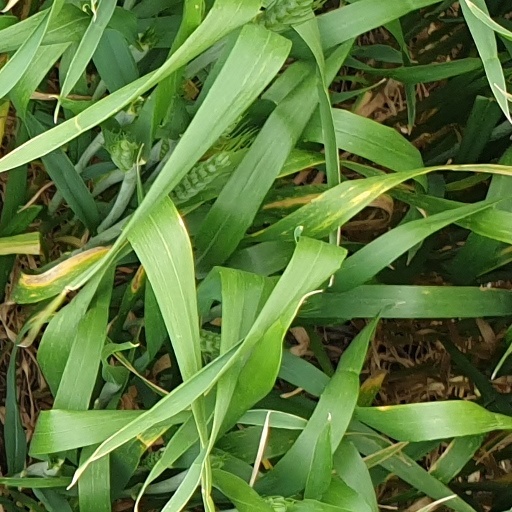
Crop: wheat